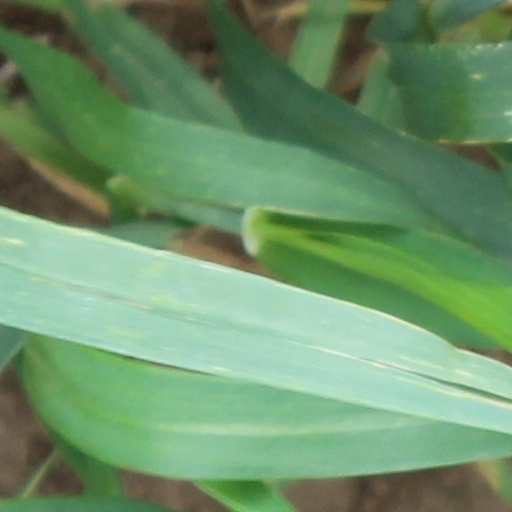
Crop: wheat